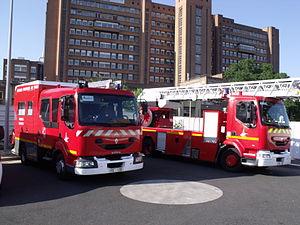
Premier secours évacuation &amp
Le premier secours évacuation est un fourgon d'incendie particulier à la brigade de sapeurs-pompiers de Paris mis en service pour la première fois en 1985.